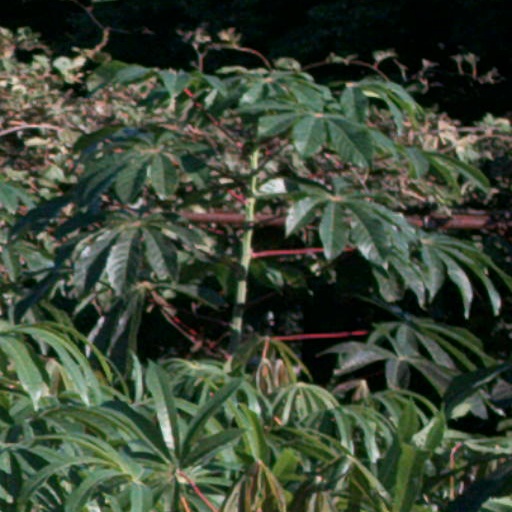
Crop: cassava